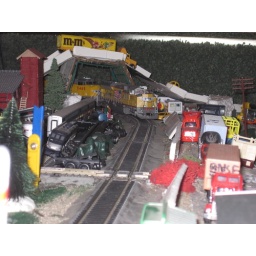
MTH HO SD70ace and tower 55 es44ac lead a stack train around a curve